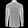
Label: Shirt